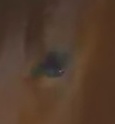
Face region: eyes (orbital_tightening_and_eye_area)
Pain indicator: moderately_present